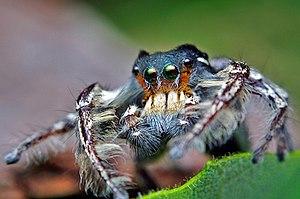
Phidippus putnami est une espèce d'araignées aranéomorphes de la famille des Salticidae.